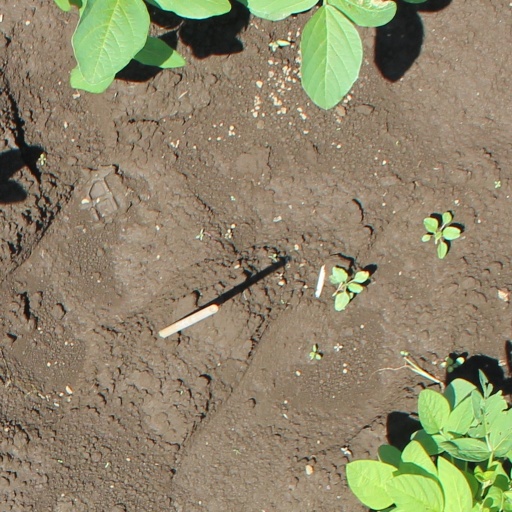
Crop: soybean